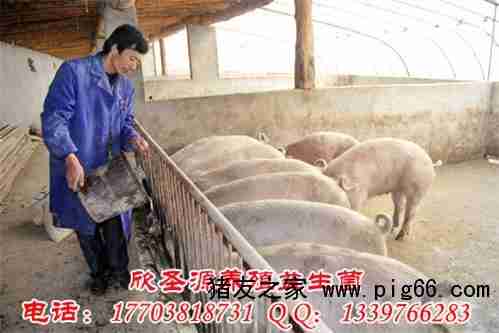
Label: trash